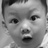
Emotion: surprise